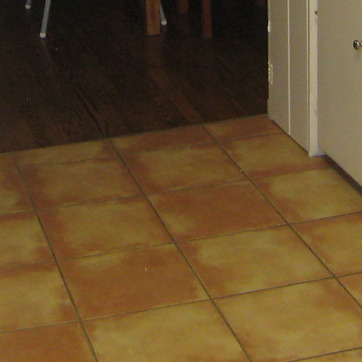
Material: tile